Viscount Massereene

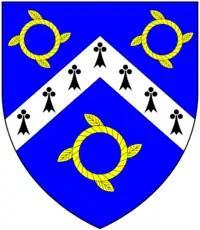
Arms of Clotworthy: "Azure, a chevron ermine between three chaplets or"

Viscount Massereene is a title in the Peerage of Ireland. It was created in 1660, along with the subsidiary title of Baron Loughneagh. From 1665 to 1816 the Skeffington Baronetcy of Fisherwick was attached to the viscountcy and from 1756 to 1816 the Viscounts also held the title of Earl of Massereene. Since 1843 the peerages are united with titles of Viscount Ferrard, of Oriel and Baron Oriel, both in the Peerage of Ireland, and Baron Oriel, in the Peerage of the United Kingdom. The Viscount also holds the subsidiary titles of "Baron Loughneagh" (1660) and "Baron Oriel" (1790) in the Peerage of Ireland and "Baron Oriel" (1821) in the Peerage of the United Kingdom. As Baron Oriel, he sat in the House of Lords until 1999.